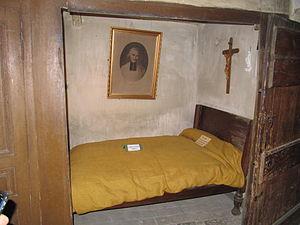
La Maison natale du Curé d'Ars